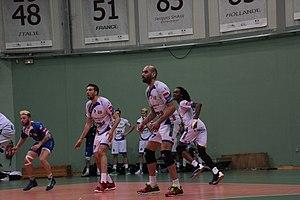
Une partie de l'équipe du Mende Volley Lozère (France, Elite) pour la saison 2016-2017
Le Mende Volley Lozère est un club français de volley-ball, son équipe 1 évolue, pour la saison 2018-2019, en Pro B, soit le 2e échelon du Championnat de France de volley-ball masculin. Le club est basé dans la ville de Mende, département de la Lozère. De sa fondation en 1983 à l'issue de la saison 2012-2013, le club portait le nom de Mende Volley-Ball.